Pacorus I

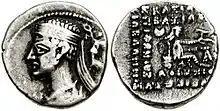
Coin of Pacorus I, Ecbatana mint

Pacorus I (also spelled Pakoros I; ; died 38 BC) was a Parthian prince, who was the son and heir of Orodes II. The numismatist David Sellwood deduced that Pacorus ruled in . It is uncertain whether Pacorus ruled alongside his father, or ruled independently. His wife was an unnamed Armenian princess, who was a sister of the Artaxiad king of Armenia, Artavasdes II.